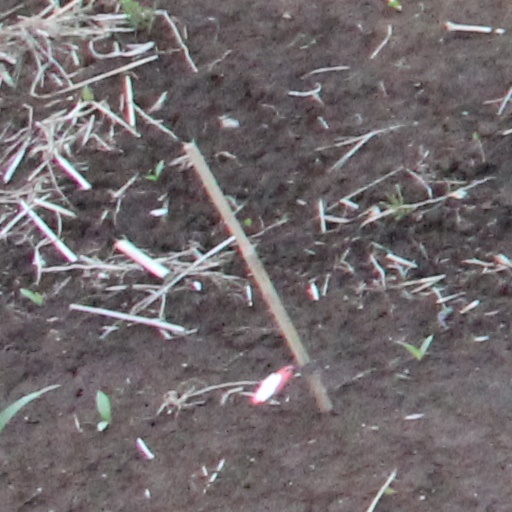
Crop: wheat